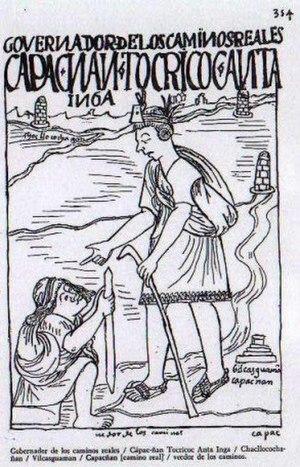
Dessin du Qhapaq Ñan de Felipe Guaman Poma de Ayala dans ""El primer nueva corónica y buen gobierno"" (1615/1616)"
Le Qhapaq Ñan est le nom officiel adopté par six pays — la Colombie, l’Équateur, le Pérou, la Bolivie, l’Argentine et le Chili — ainsi que par l’UNESCO pour désigner le tronçon central andin reliant San Juan de Pasto à Santiago du Chili via Cusco. Cette route était le principal axe intégrateur économique et politique de l’Empire inca. Par extension, elle englobe également tous les chemins secondaires, qui formaient ainsi un maillage de plus de 23 000 kilomètres de voies de communication.